CNES

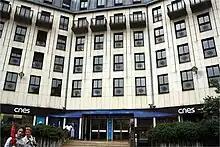
CNES headquarters in Paris

CNES is the French national space agency. Headquartered in central Paris, the agency is overseen by the ministries of the Armed Forces, Economy and Finance and Higher Education, Research and Innovation.